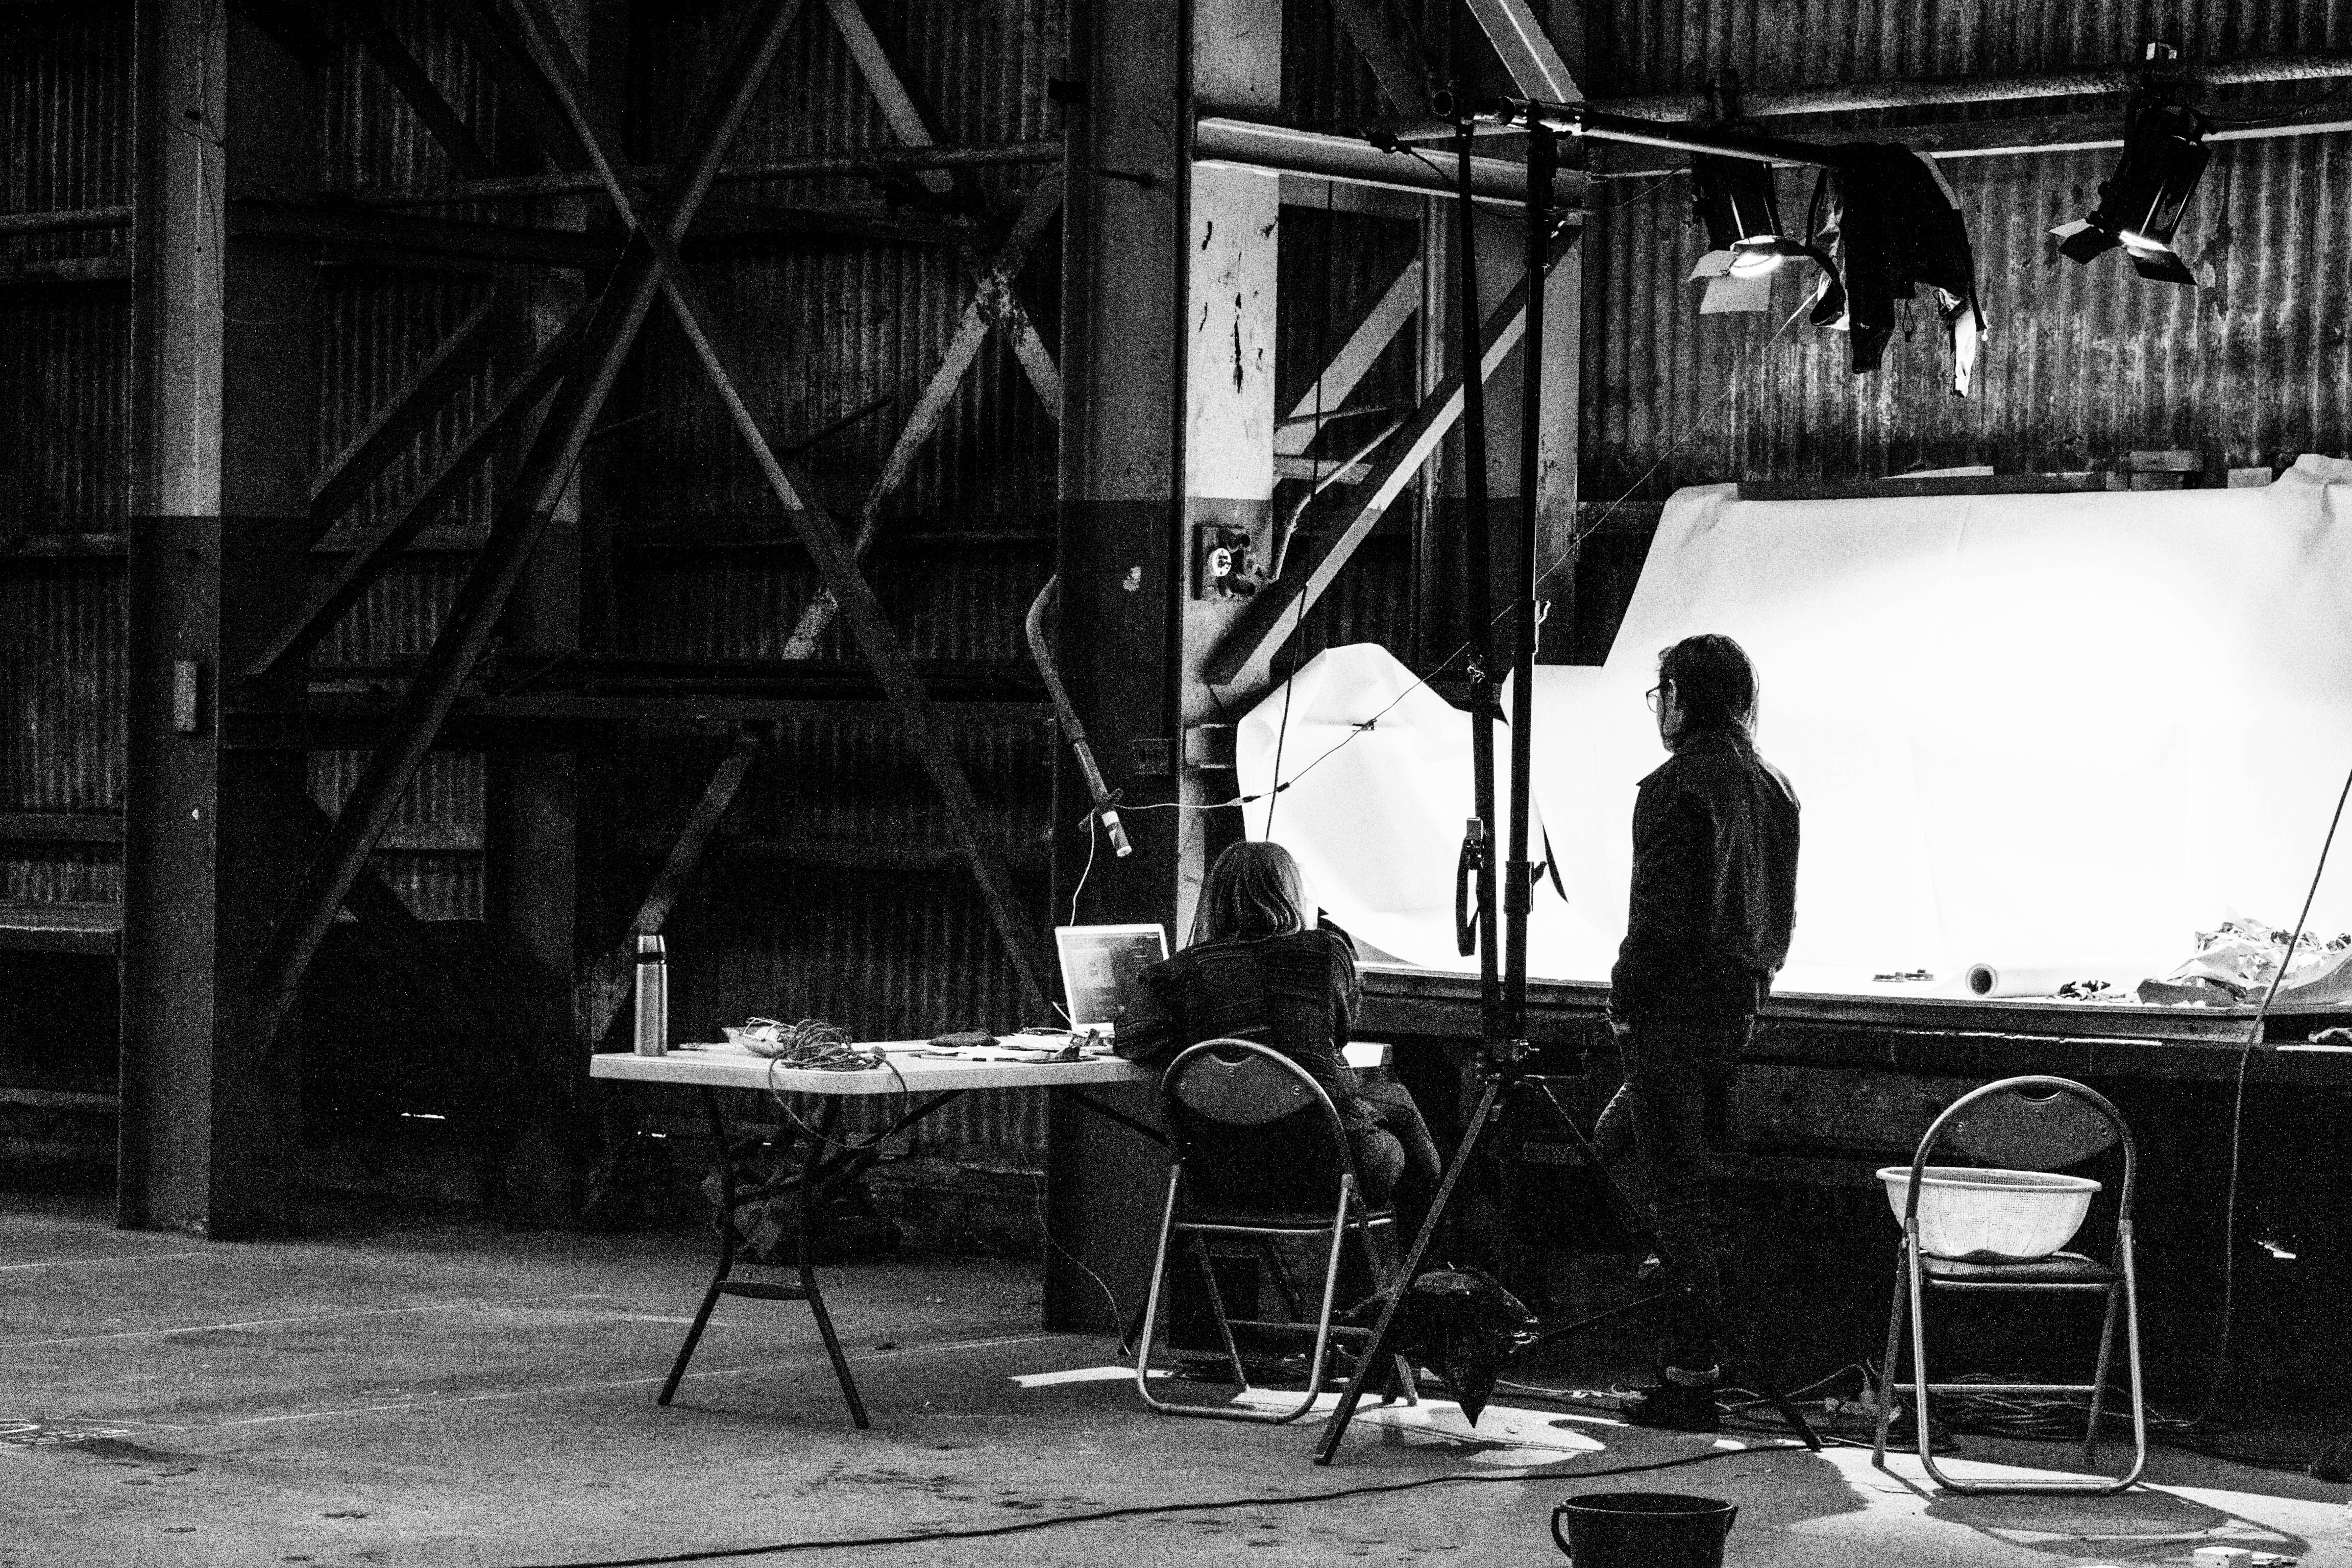
music, black and white, white, street, photography, black, monochrome, stage, photograph, shape, monochrome photography